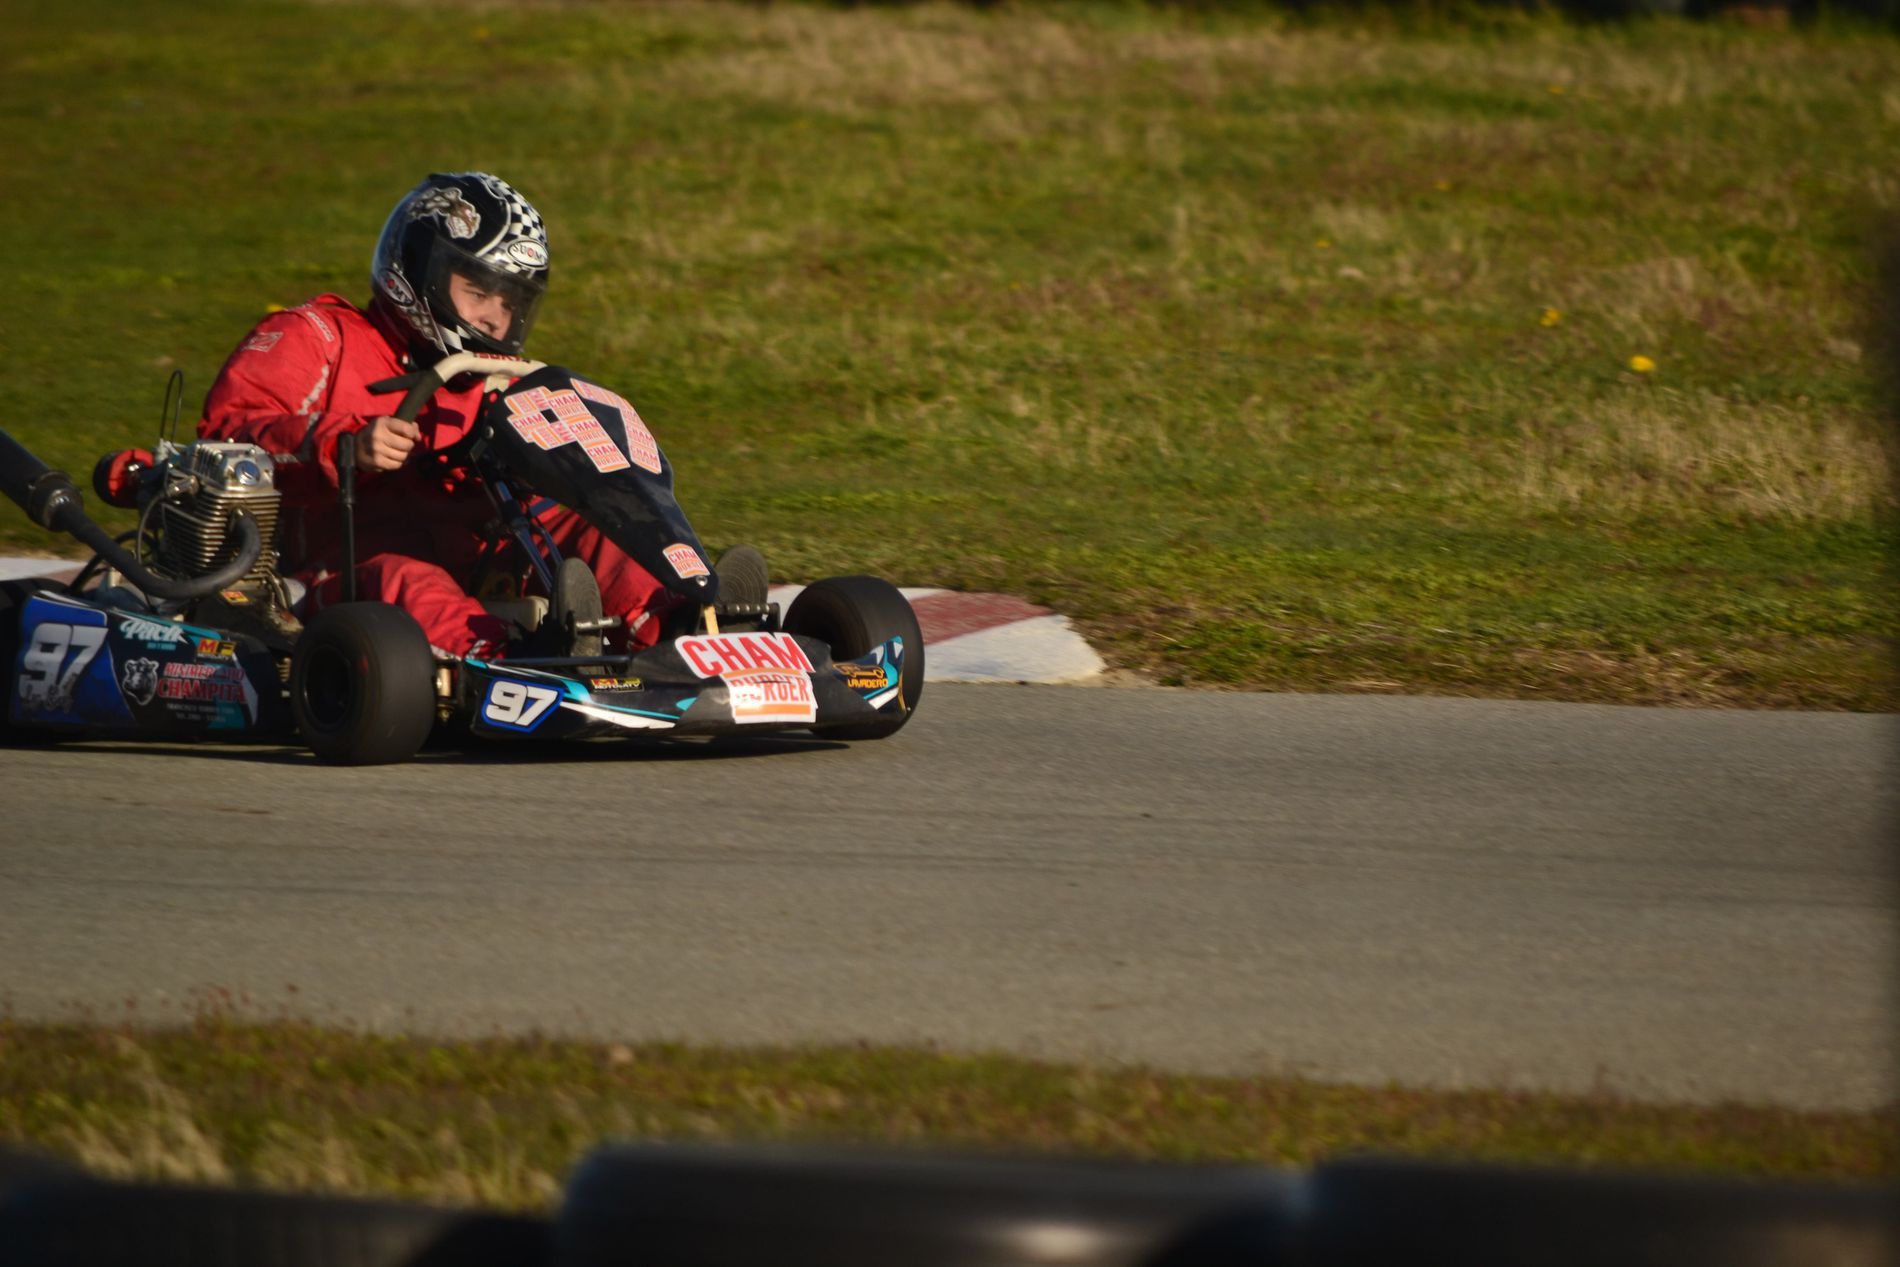
Race picture.
A racer wearing a red racing suit and a helmet drives a small racing vehicle swiftly along a track, surrounded by a lot of green grass.
Wide angle shot taken from eye level, the scene is Energetic and competitive, with a strong sense of motion and outdoor freshness. in a color palette of red, black, green and gray .this palette adds a lively energy to the scene.
Labels: Kart, Transportation, Vehicle, Helmet, Adult, Female, Person, Woman, Road, Tarmac, Clothing, Footwear, Shoe, Face, Head, Auto Racing, Car, Formula One, Race Car, Sport, Machine, Spoke, Hardhat, Crash Helmet, Tire, Buggy, Wheel, Alloy Wheel, Car Wheel, Sports Car, Grass, Plant, People, racer, racing track, metal structure, helmet
Camera: NIKON CORPORATION NIKON D3100
Lens: 55 300 4.5 5.6, AF-S DX VR Nikkor 55-300mm f/4.5-5.6G ED
Aperture: F5.6
Exposure: 1/800 sec
ISO: 100
Focal length: 300.0 mm